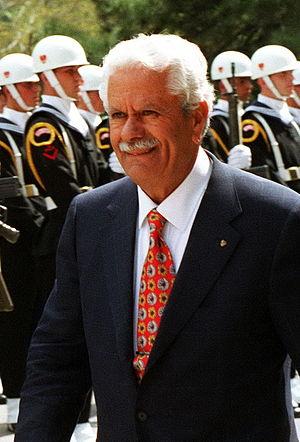
Ceci est la liste des présidents de la Grande Assemblée nationale de Turquie depuis sa fondation le 23 avril 1920.